Bristol Historic District

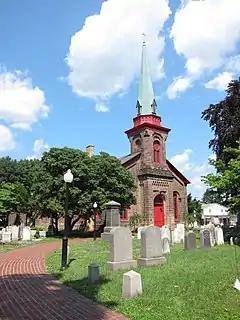
St. James Episcopal Church, designed by Samuel Sloan.

Bristol's first European settler, Samuel Clift, operated a ferry across the Delaware River starting in 1681. A Quaker settlement soon grew near the ferry,